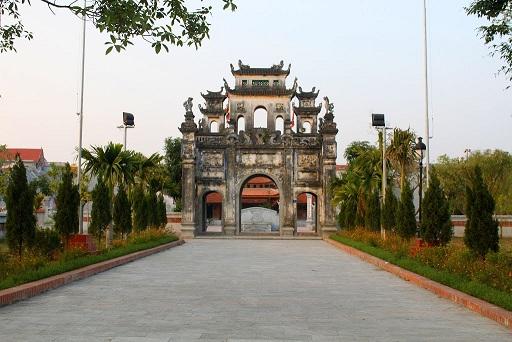
có một lối đi xuất hiện ở phía trước khu vực cổng vào